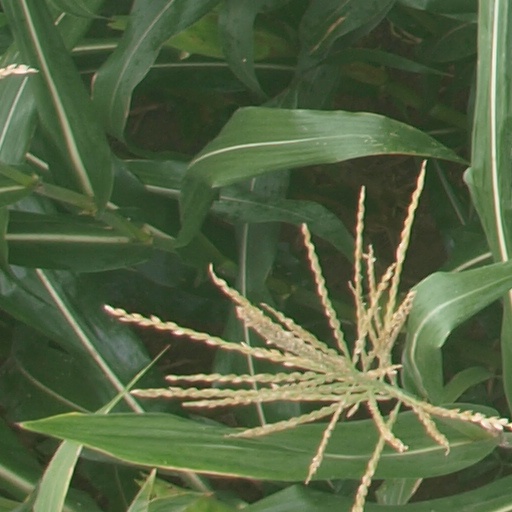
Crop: maize; corn